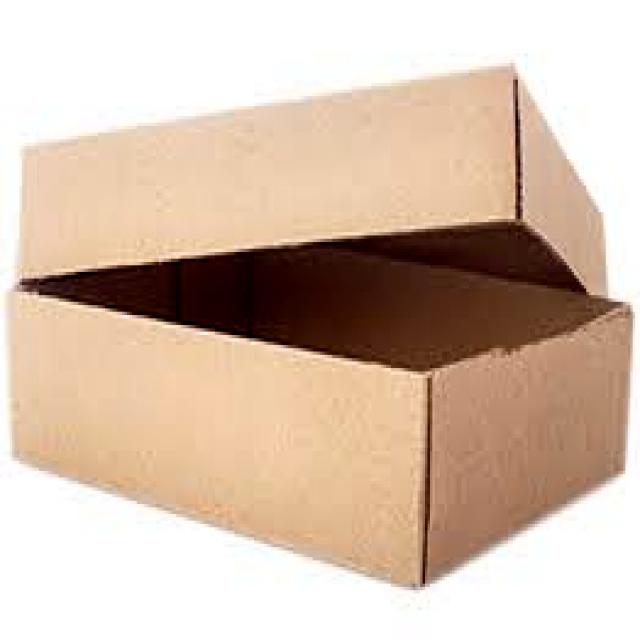
Label: Cardboard